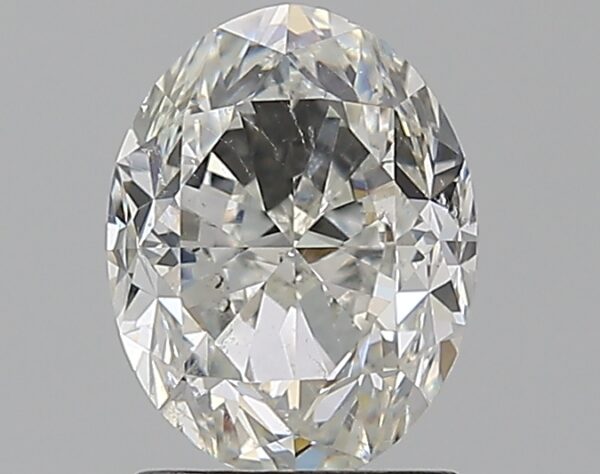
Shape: oval
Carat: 1.7
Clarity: SI2
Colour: I
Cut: FG
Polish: EX
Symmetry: VG
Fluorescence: M
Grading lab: GIA
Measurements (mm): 8.17 x 6.28 x 4.51